Taking Back the Cities Tour

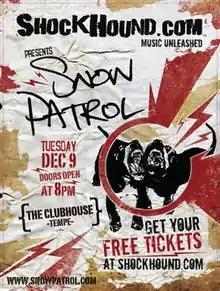
Poster advertising the free ShockHound concert on 9 December 2008.

Snow Patrol visited the United States in December to play four Christmas radio shows and three free shows sponsored by ShockHound.com. They were joined by Death Cab for Cutie for a couple of shows. They played a last show for KROQ's Acoustic Christmas concert. At the Bowery Ballroom concert, the band invited a brother-sister duo they had found on YouTube to sing "Set the Fire to the Third Bar".